McDonnell Douglas DC-10

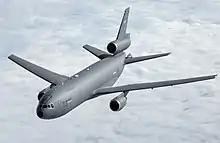
The KC-10 Extender, a USAF aerial tanker

The McDonnell Douglas DC-10 is a low-wing wide-body aircraft. It is sized to conduct medium to long-range flights, offering similar endurance to the larger Boeing 747 yet being able to use shorter runways and thus access airports that it could not. Dependent upon configuration, the main cabin can accommodate between 250 and 380 passengers across its main deck. The fuselage is split into two levels, the upper deck is the only one where passenger seating would be present as the smaller lower level is typically used for storage for baggage and food preparation; elevators are usually present to carry people and carts between the two levels. As originally designed, the floor of the main cabin was not strong enough to withstand full pressure differential, yet key control lines are routed through this floor, an approach that proved to be a key vulnerability.